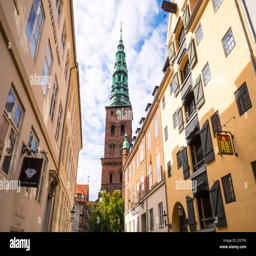
with the bell tower of church in the background